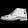
Label: Ankle boot